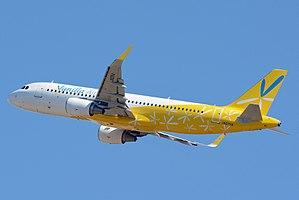
Vanilla Air, en japonais : バニラ・エア株式会社, était une compagnie aérienne à bas prix japonaise détenue par All Nippon Airways. Son siège était à l'aéroport international de Narita.